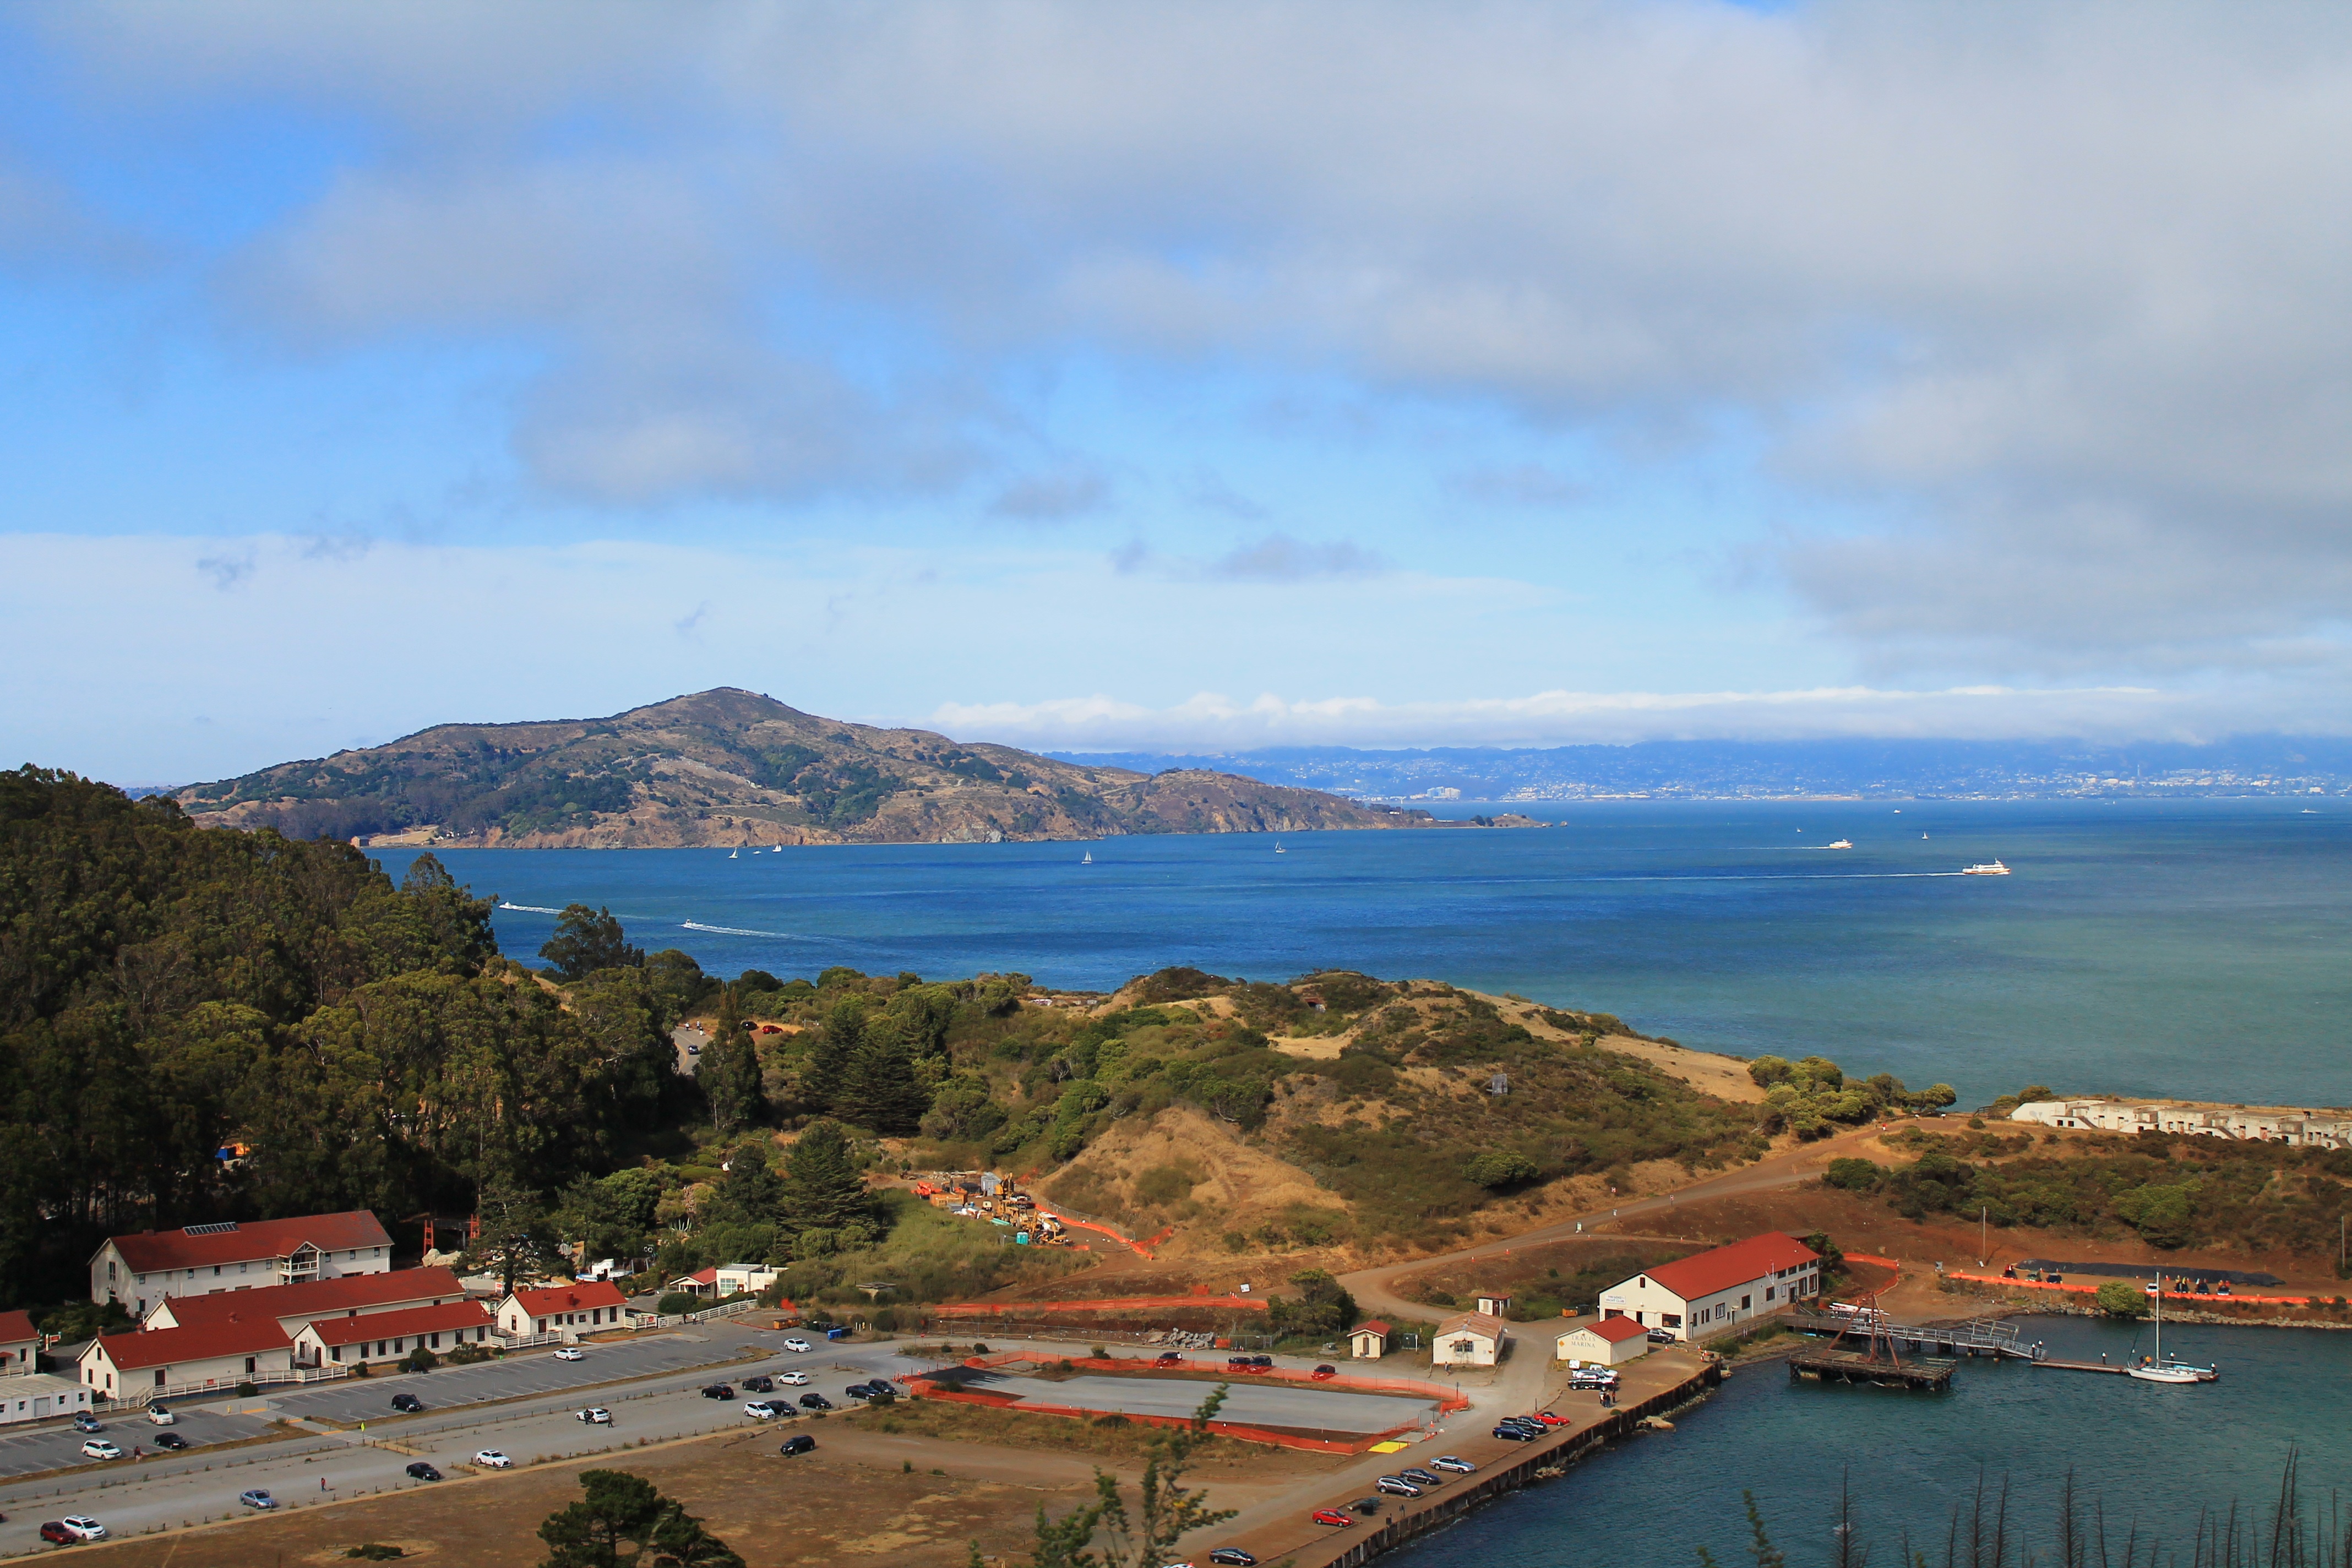
landscape, sea, coast, water, shore, lake, vacation, san francisco, vehicle, bay, harbor, fjord, reservoir, body of water, loch, aerial photography